D1 motorway (Slovakia)

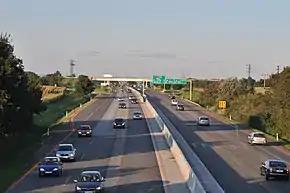
Junction Trnava with R1

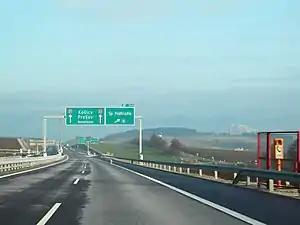
Junction Spišské Podhradie

The first plans to connect Prague to Slovakia and Mukachevo in today's Zakarpattia Oblast in Ukraine, which was part of Czechoslovakia at that time, were in the 1930s. The construction of the motorway (freeway) began in the Czech part in the late 1930s, but in the Slovak part nothing was built. After the end of World War II, highway construction was abandoned, due to post-war reconstruction. But in the 1960s, traffic was growing very fast, and a new plan for a D1 highway was available soon, without the part in Zakarpattia Oblast, which became part of the USSR in 1945..